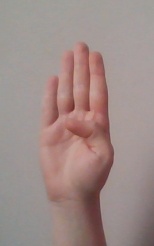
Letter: kaaf